Test Yourself Goa

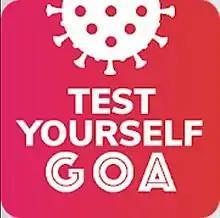
Logo of application

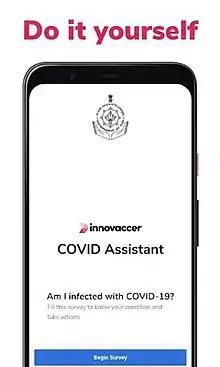
Application cover page

Test Yourself Goa is a self-assessment tool by the Indian state of Goa for helping people identify whether they have been infected with COVID-19 without visiting a doctor or hospital. Goa has become the first Indian state to launch a self-assessment tool for COVID-19. The government of Goa partnered with Innovaccer, a US healthcare analytics company, to develop the tool.